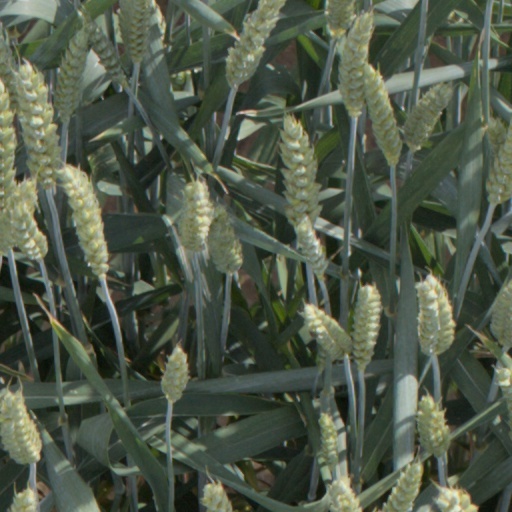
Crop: wheat